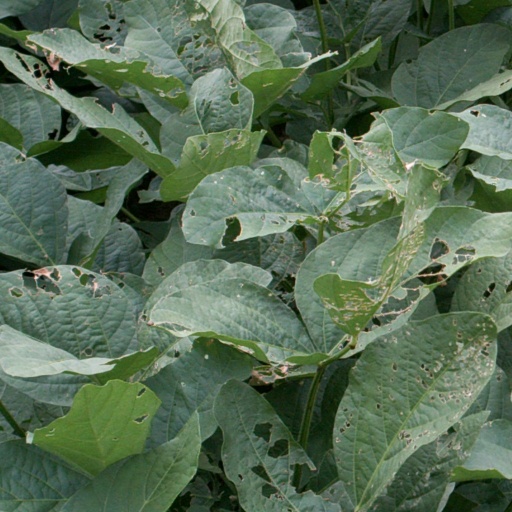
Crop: soybean